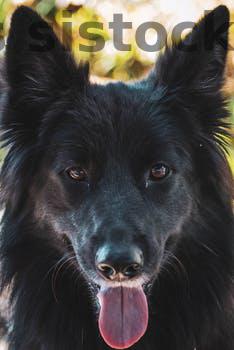
Label: Watermark